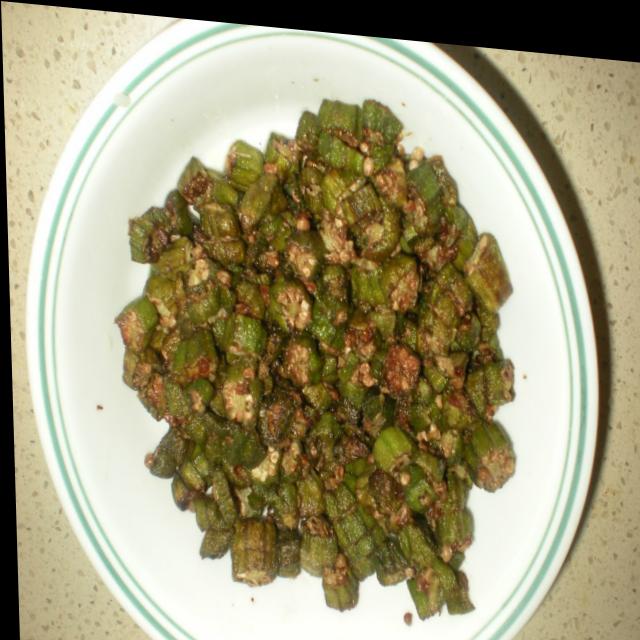
Dish: bhindi_masala